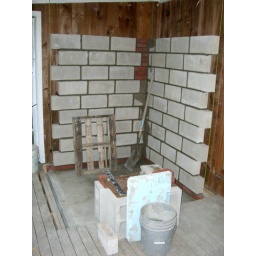
Back wall of oven in place